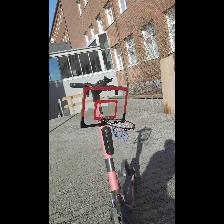
Label: NonHuman